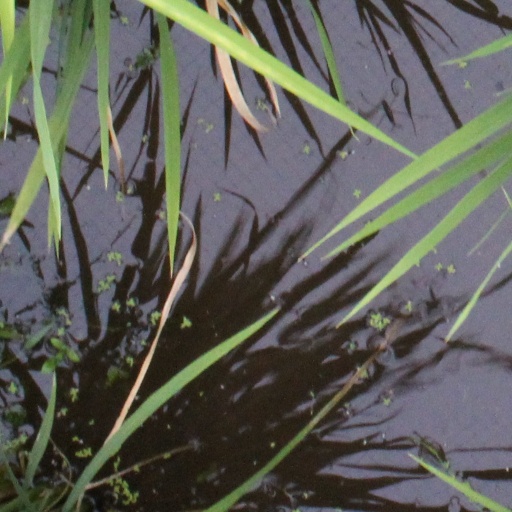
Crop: rice